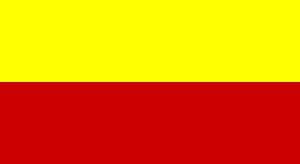
L'Herzégovine est une région géographique historique des Alpes dinariques, correspondant à la partie méridionale de l'État actuel de Bosnie-Herzégovine. Son nom vient de l'allemand Herzog et signifie donc « duché », elle doit son nom au duc Stefan Vukčić Kosača.